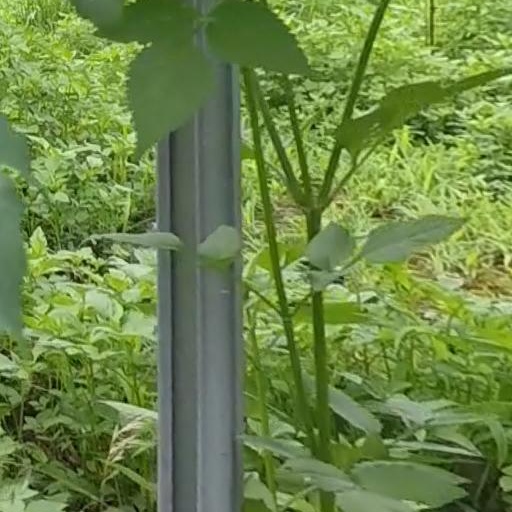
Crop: grape